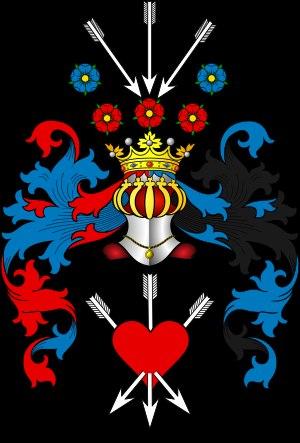
Tesmer – noblesse polonaise Cachoube.